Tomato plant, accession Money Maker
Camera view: horizontal (90 deg, fisheye); turntable rotation: 90 degrees
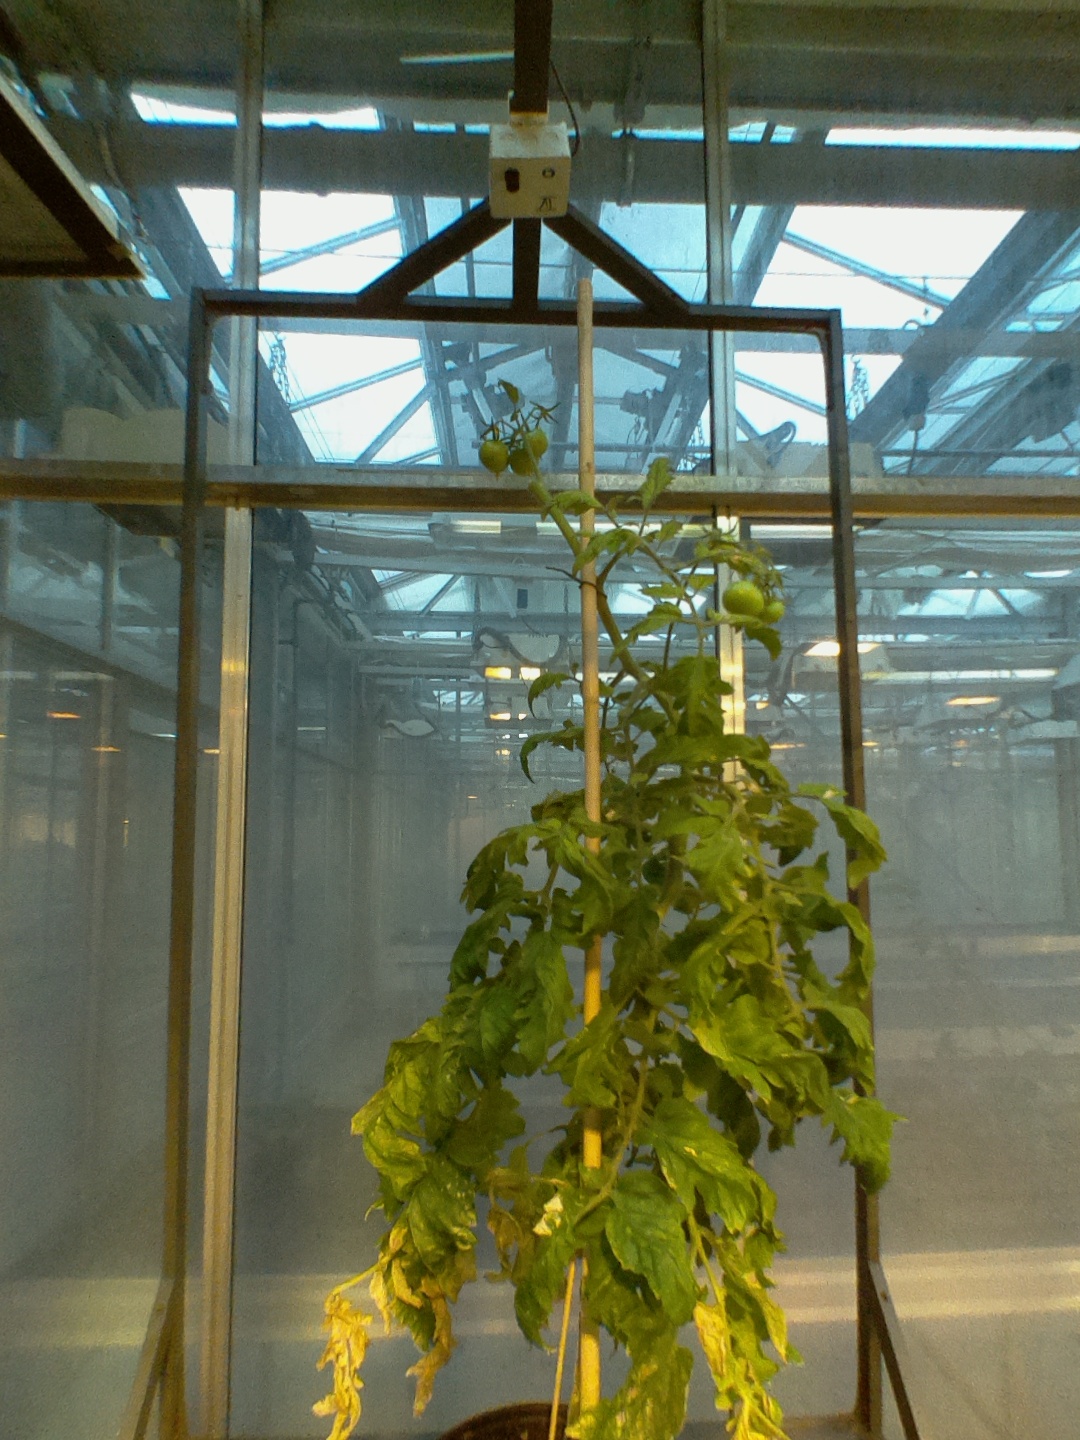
BBCH growth stage 79: 90% -100% of final fruit size